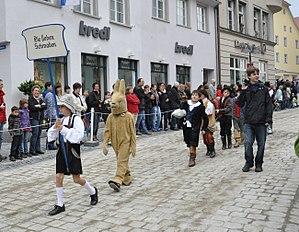
Les Sept Souabes est le titre d'un conte facétieux à épisodes multiples, célèbre en Allemagne, et dont les personnages sont issus de la région de Souabe. Une version de l'histoire a été publiée par les frères Grimm dans leurs Contes de l'enfance et du foyer à partir de la 2ᵉ édition, sous le numéro 119 ; une autre version figure dans le Livre des Contes de Ludwig Bechstein, et une autre encore dans le Volksbüchlein de Ludwig Aurbacher.